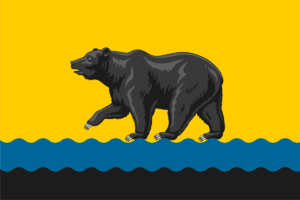
Neftejugansk
Neftejugansk er en by i Khanty-Mansij autonome okrug, der administrativt er en del af Tjumen oblast i Rusland. Byen har et areal på 154 km² og 126.157 indbyggere. Byens navn kommer af det russiske "nefte", der betyder olie, og "jugansk", der er afledt af det khantyske navn på en lille flod nær byen.